Trolleybuses in Naples

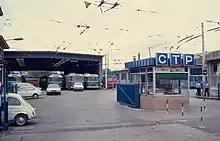
The Maddalena Depot of CTP (and previously TPN) in 1983. It closed in 1999, and the fleet was moved.

The (TPN), a separate company that operated suburban buses and a suburban tramway, opened the second trolleybus network in Naples on 26 January 1964 on a route connecting central Naples with Piazzale della Libertà in Secondigliano. This unnumbered route was extended by several kilometres to Aversa in 1967, after which time the TPN system was often referred to as the "Naples–Aversa" trolleybus system in transport publications. In 1978, TPN was reorganised as the (CTP), renamed in 2001 to (still CTP). The routes were given numbers in the early 1980s, the two routes at that time being M13 (Naples – Aversa) and M15 (Naples – Secondigliano/Rione 167). The M prefix stood for Maddalena depot (also known as Doganella depot, located on Viale Maddalena in Naples), TPN's/CTP's only trolleybus depot/garage for many years. That depot closed in 1999, and after two years of temporary accommodation in leased facilities, CTP's trolleybuses moved to Teverola depot in 2001, but the trolleybus routes retained their longstanding M prefix to avoid confusion among riders.